Chikara High Noon

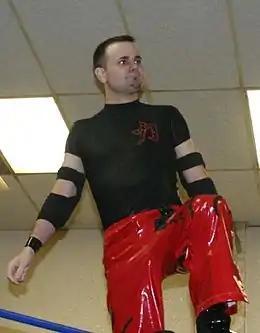
Mike Quackenbush, Chikara's founder and booker

On February 3, 2011, Chikara's new Director of Fun Wink Vavasseur announced that the promotion would be determining their first ever singles champion, nine years after the promotion was founded in 2002. The twelve participants in the championship tournament were determined by a voting process, with each member of the Chikara roster being allowed to cast one vote for any other member of the roster. On April 21 the twelve participants were announced as Amasis, Brodie Lee, Claudio Castagnoli, Eddie Kingston, Fire Ant, Hallowicked, Icarus, Jigsaw, Mike Quackenbush, Sara Del Rey, UltraMantis Black and Vin Gerard. The participants were then divided into two blocks for a round-robin tournament with the winners of each block facing each other in the finals. The tournament, named the , after Chikara Wrestle Factory graduate Larry Sweeney, who died by suicide on April 11, ran from May 21 to October 30. Chikara founder and booker Mike Quackenbush won Block A with four wins and one loss, securing the top spot on October 7, with a win over Sara Del Rey. Chikara Wrestle Factory graduate Eddie Kingston won block B, also with four wins and a loss, securing the top spot on October 8, when Jigsaw defeated UltraMantis Black, the only man who could have tied his score. This set up a final match between the two "tecnicos" and longtime members of the Chikara roster. On October 28 it was announced that Kingston's idol and the man whom he had inducted into the Hardcore Hall of Fame in July 2010, Tommy Dreamer, would accompany him to his title match. On October 30, the previously undefeated Kingston was defeated in the final round-robin match of the tournament by Vin Gerard via submission. After the match Gerard hit Kingston in the knee with a steel chair, putting his spot in the finals into question. Following the event, Gerard was, in storyline, fired from Chikara and his profile removed from the promotion's official website.